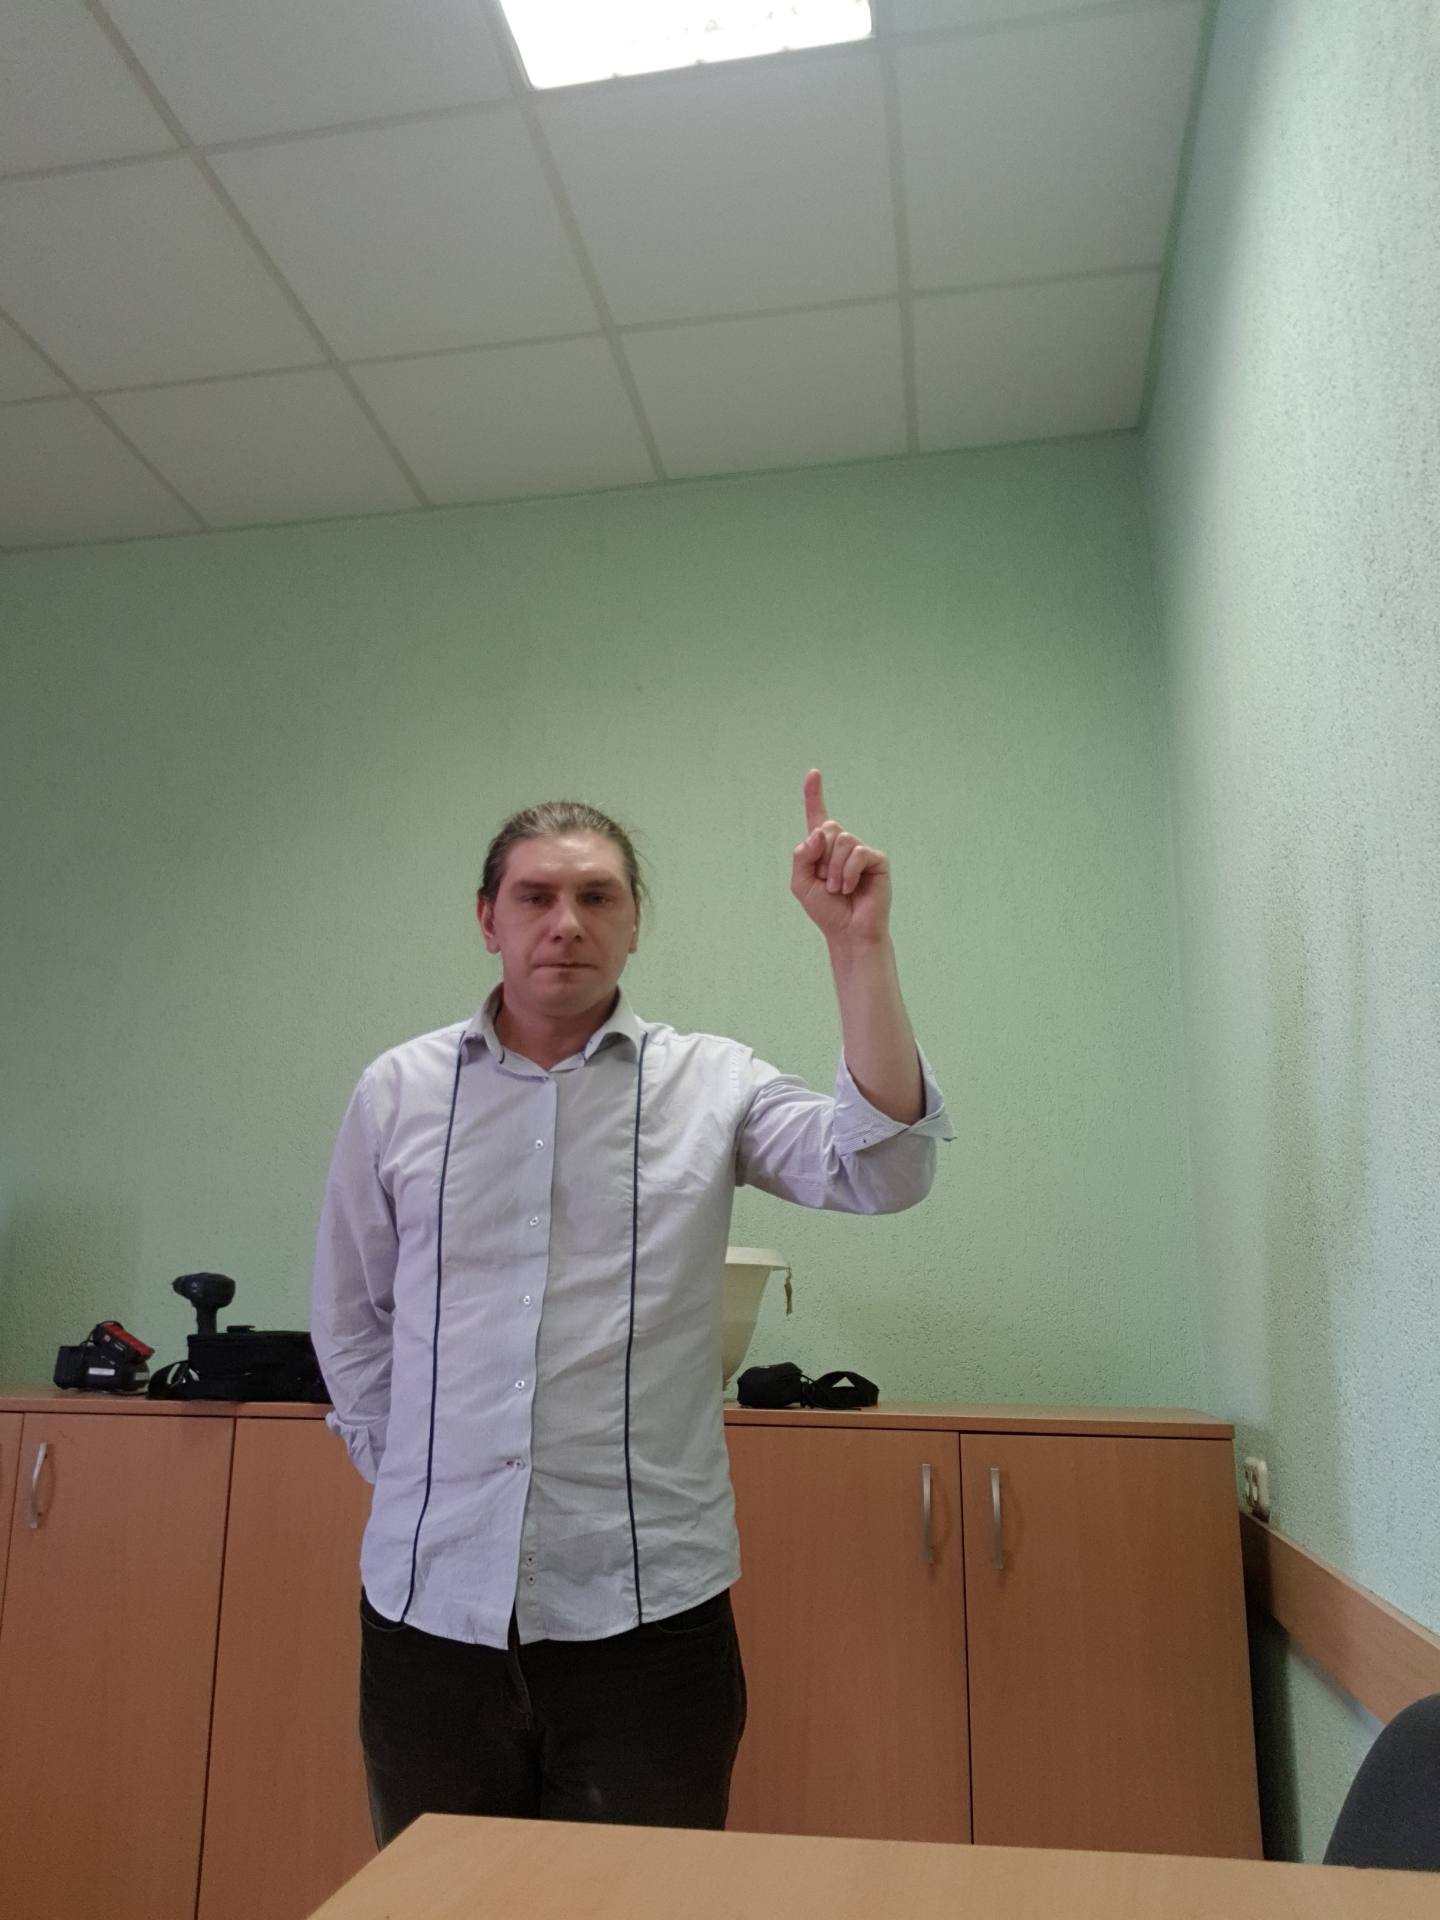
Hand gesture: one